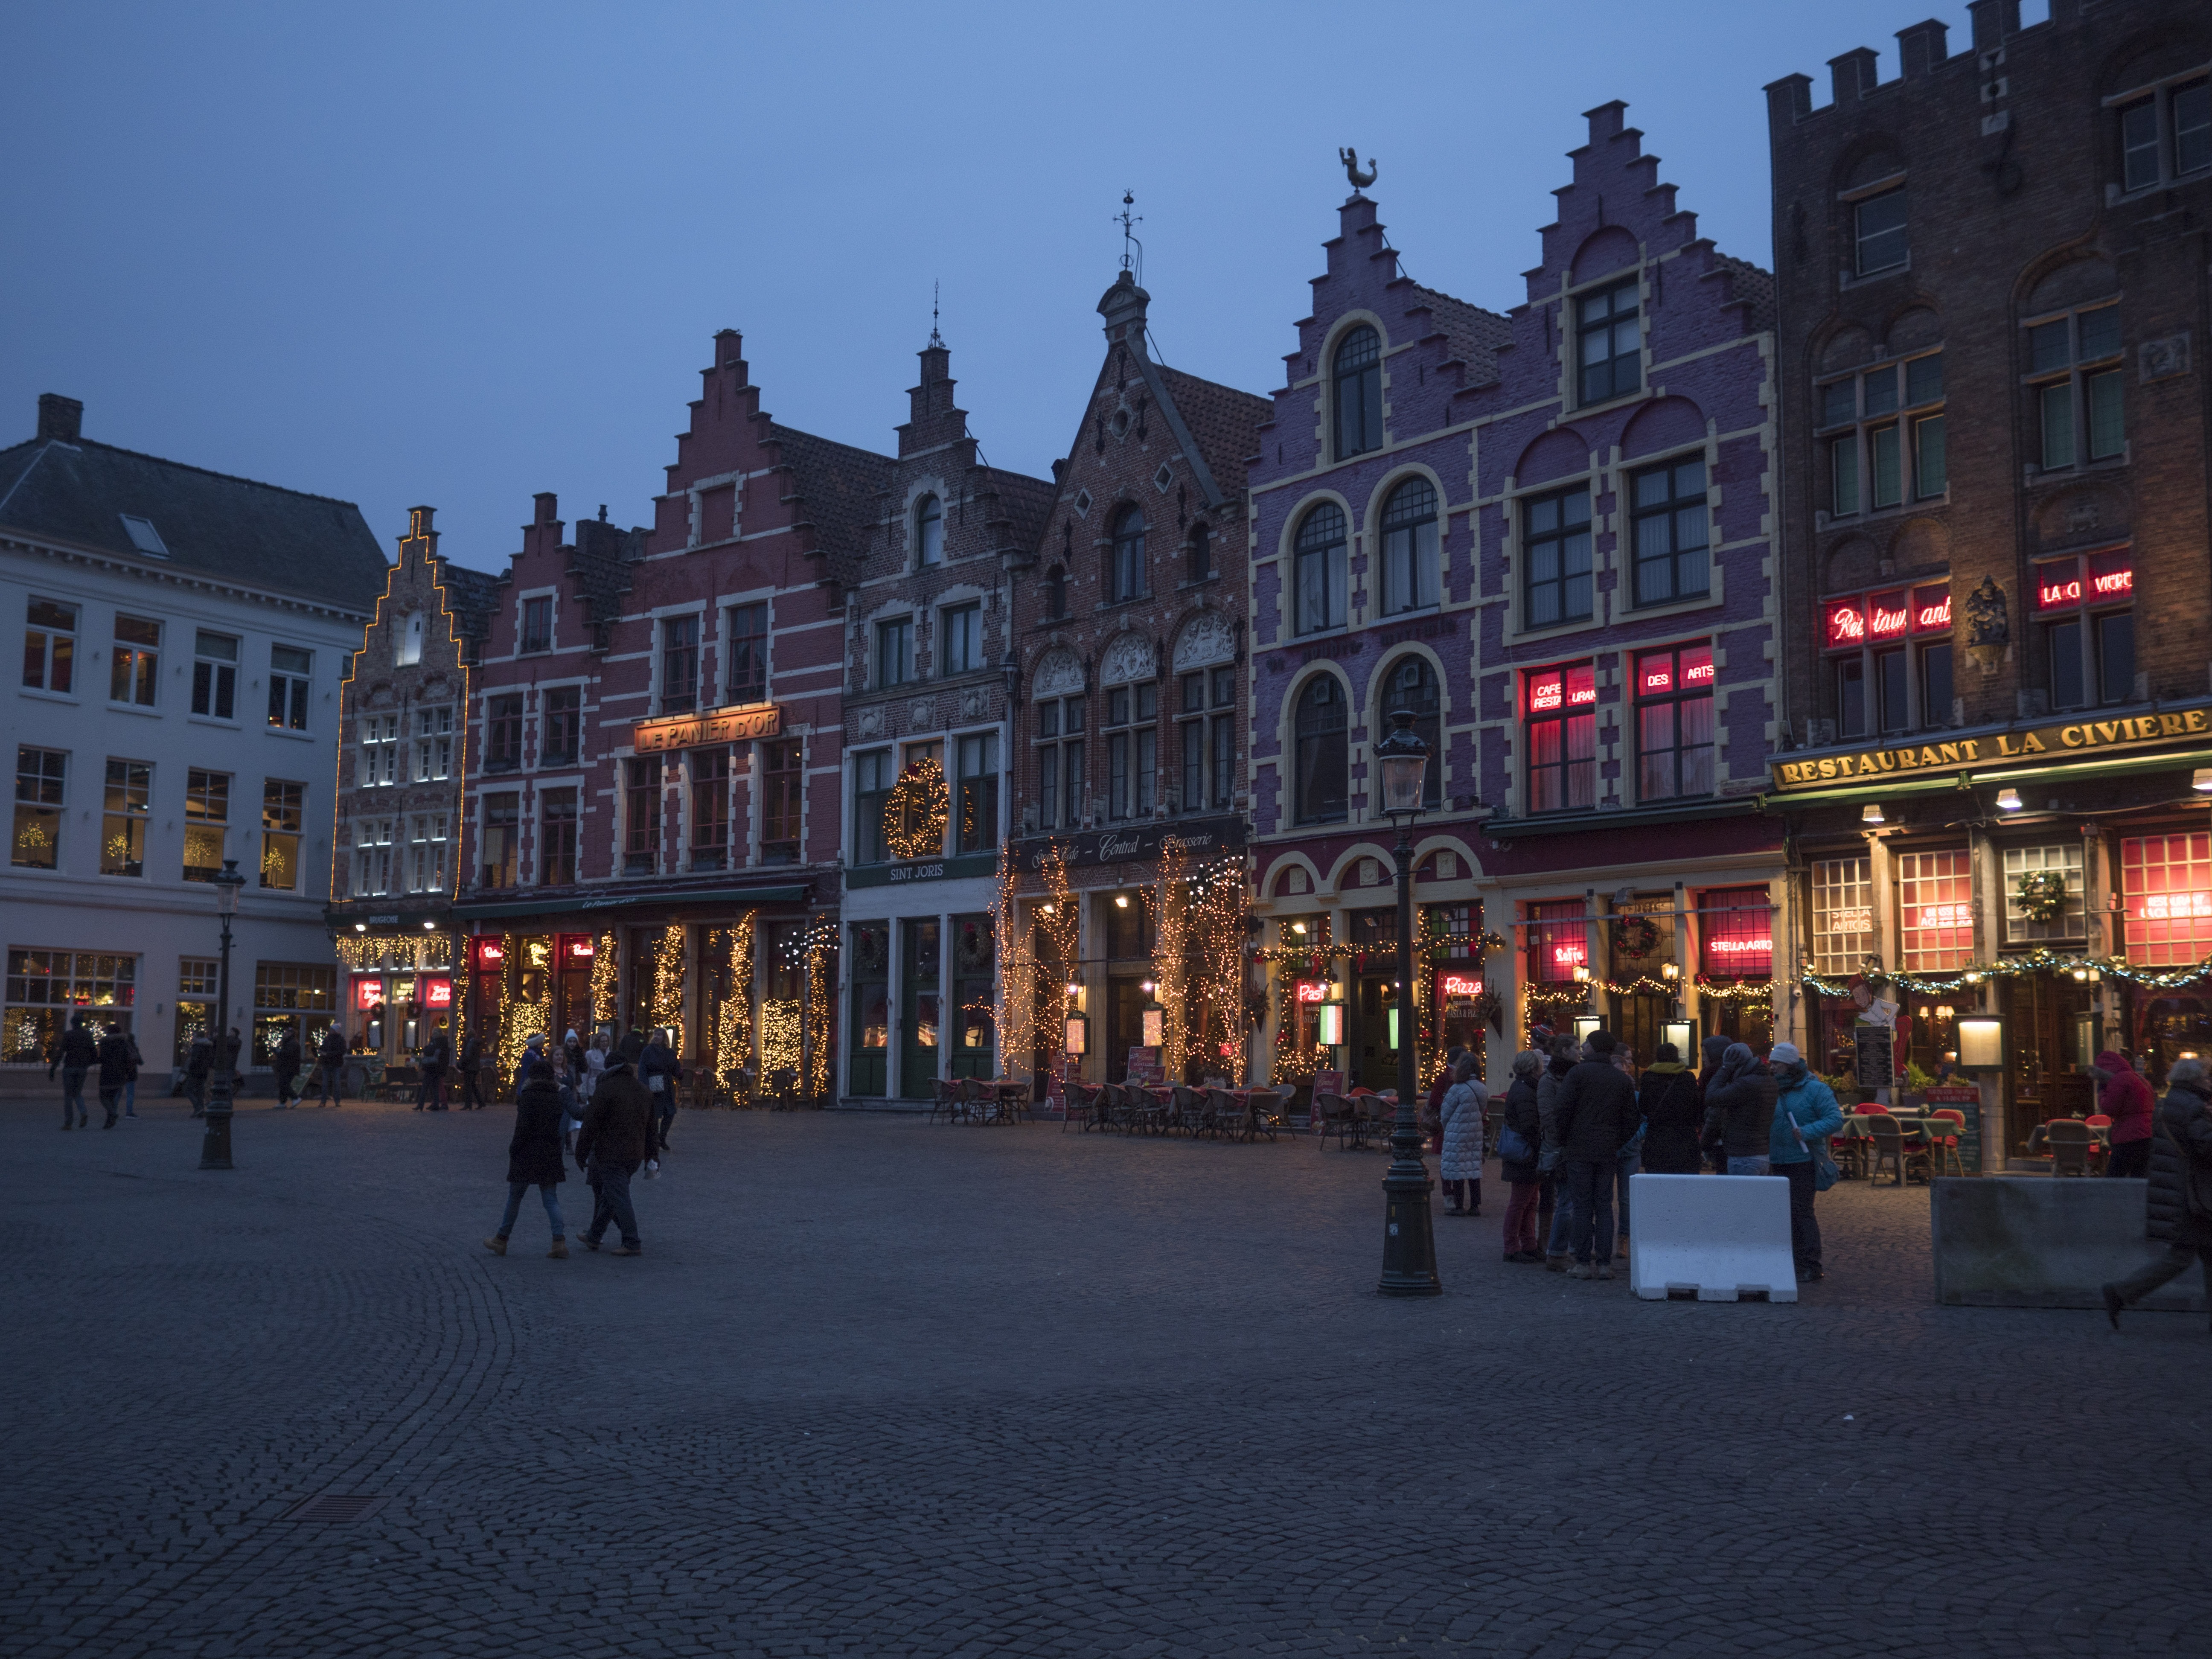
winter, road, street, night, town, city, atmosphere, cityscape, downtown, evening, plaza, landmark, christmas, deco, advent, christmas time, infrastructure, town square, christmas market, december, bruges, christmas lights, urban area, human settlement, christmas landscape